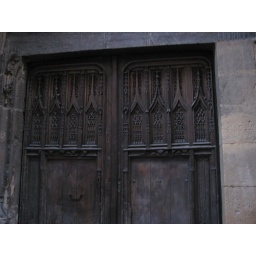
Old building doors in Caen